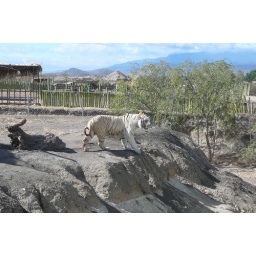
white tiger in Oaxaca zoo